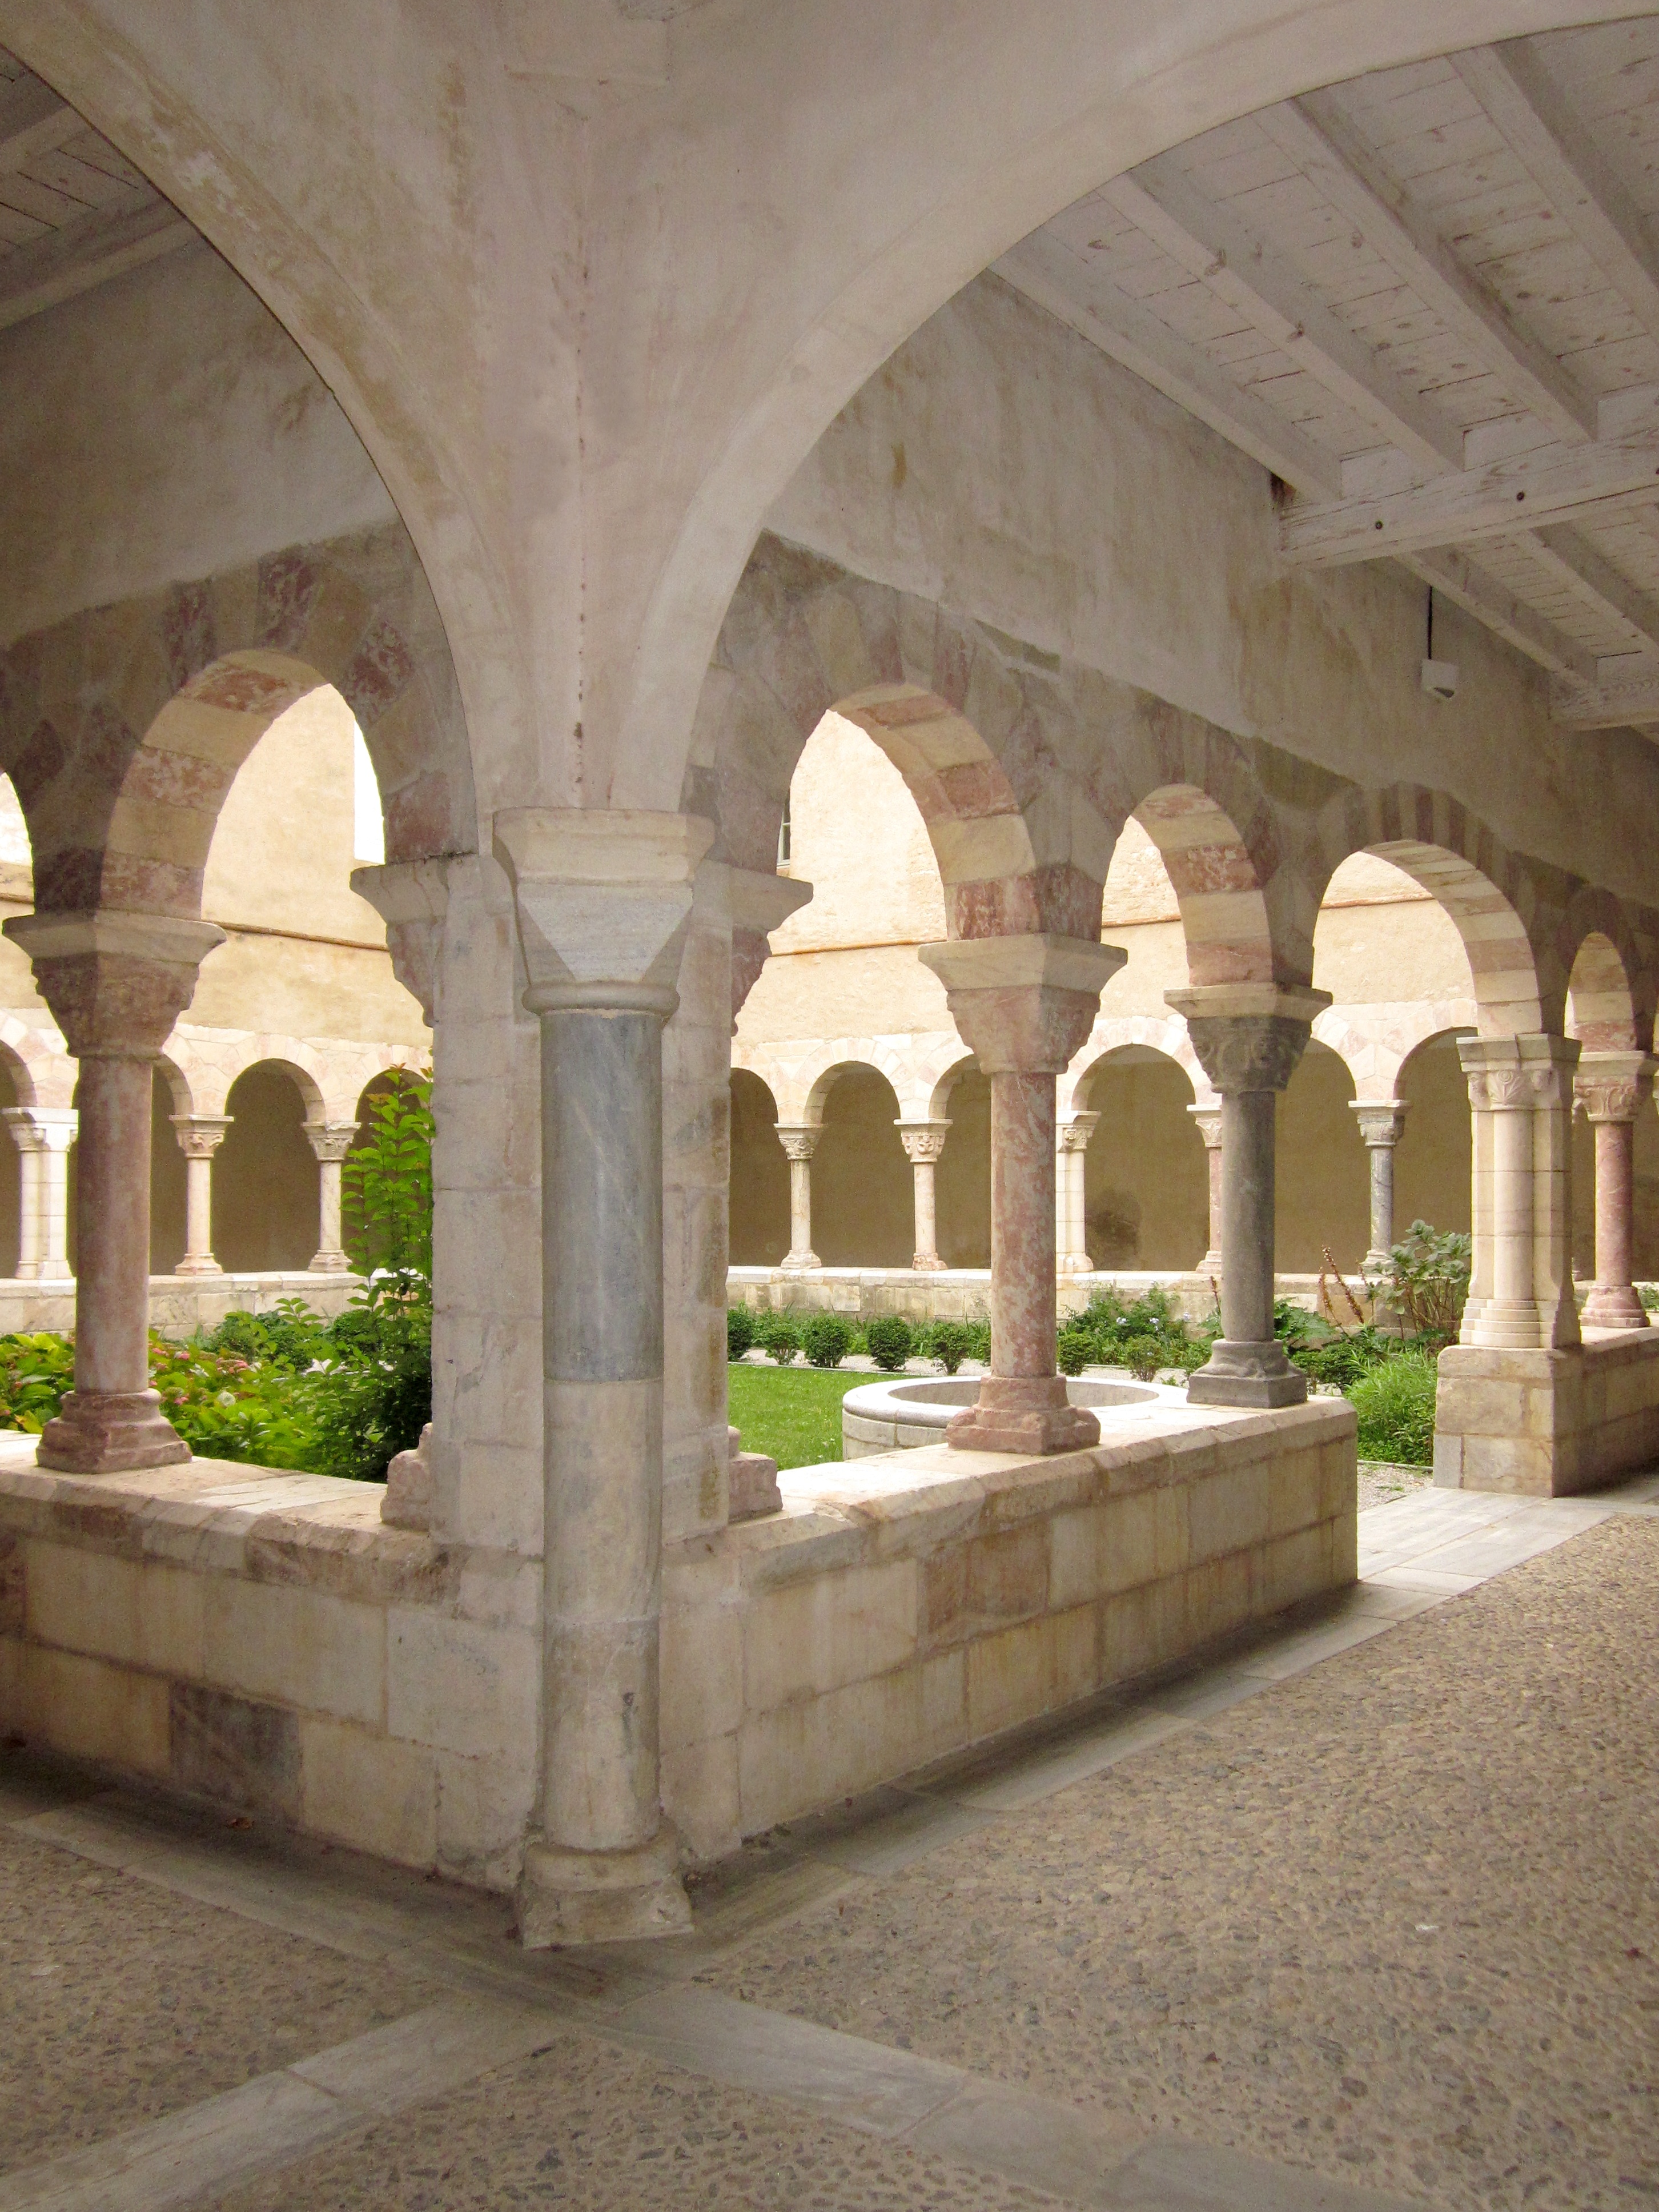
architecture, structure, building, palace, france, arch, column, place of worship, temple, ruins, monastery, shrine, mosque, arcade, abbey, cloister, crypt, benedictine, ancient history, saint g nis des fontaines, pyr n es orientales